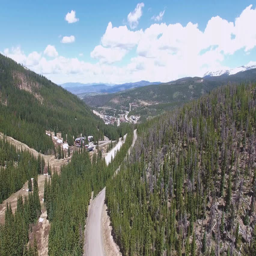
aerial view of person in the summer